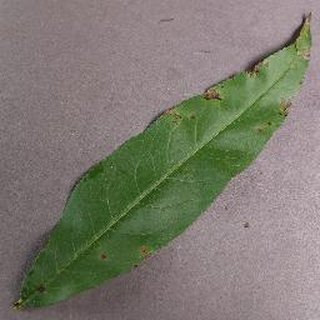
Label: peach_bacterial_spot